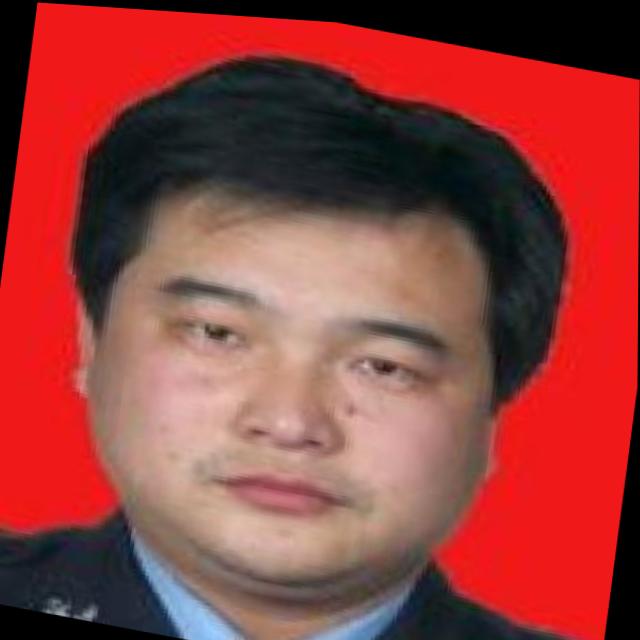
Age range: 21-44